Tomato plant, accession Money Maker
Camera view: horizontal (90 deg, fisheye); turntable rotation: 120 degrees
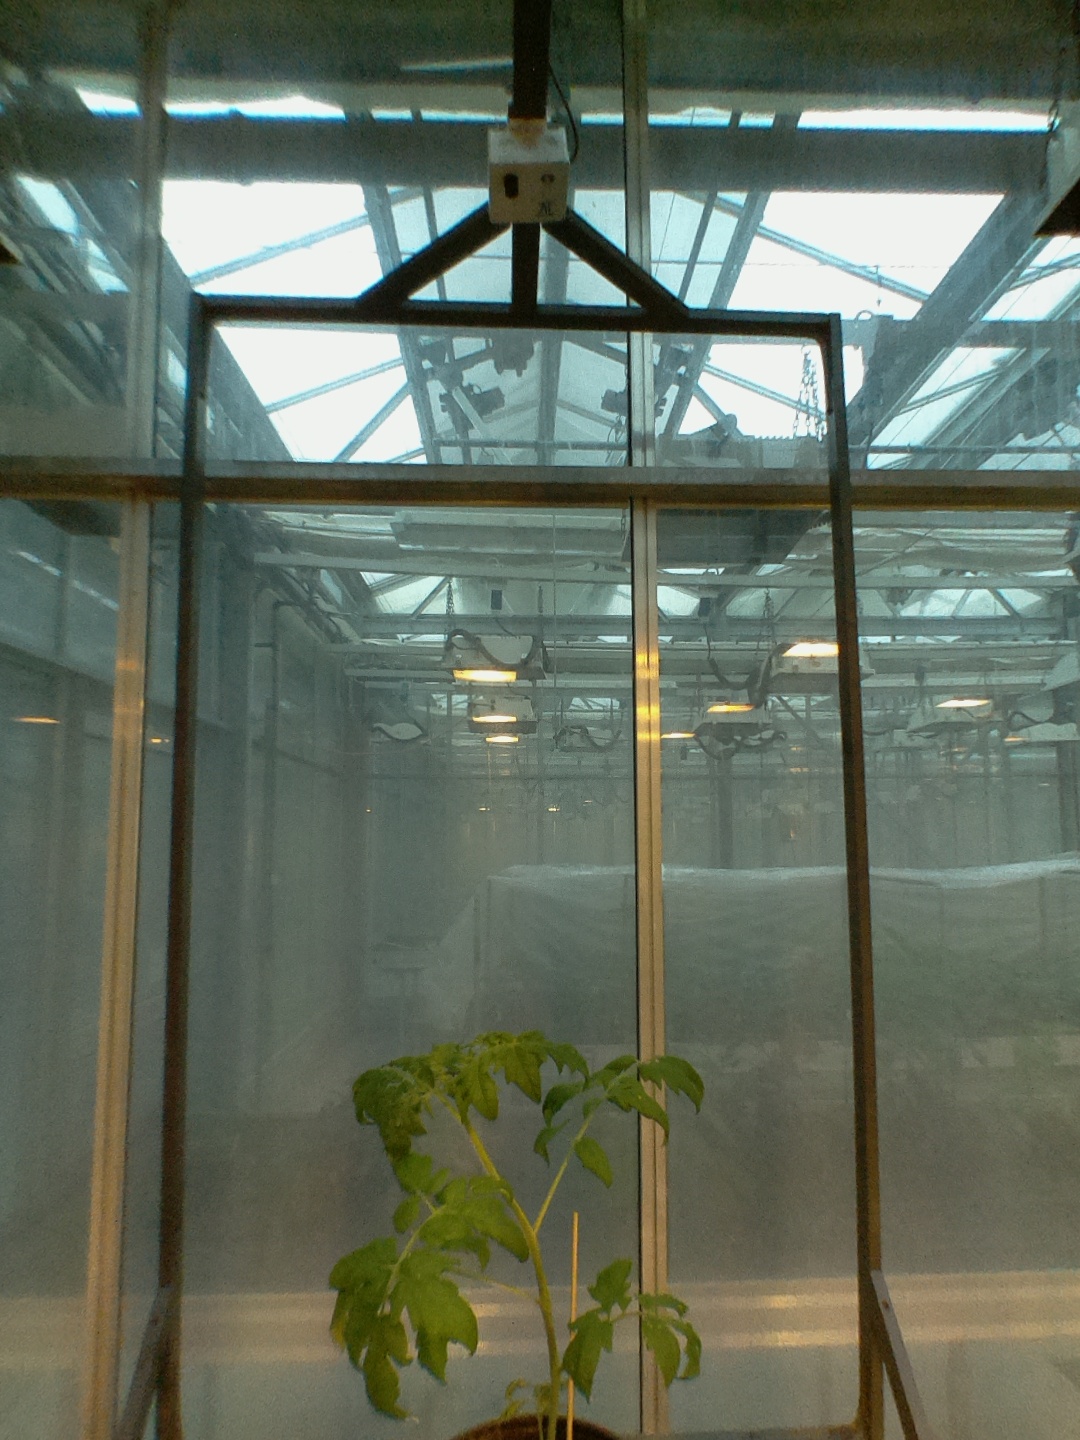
BBCH growth stage 14: 8 of true leaves visible